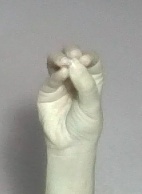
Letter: ha